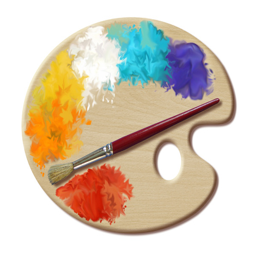
refined palette : a refined version of a previous upload .